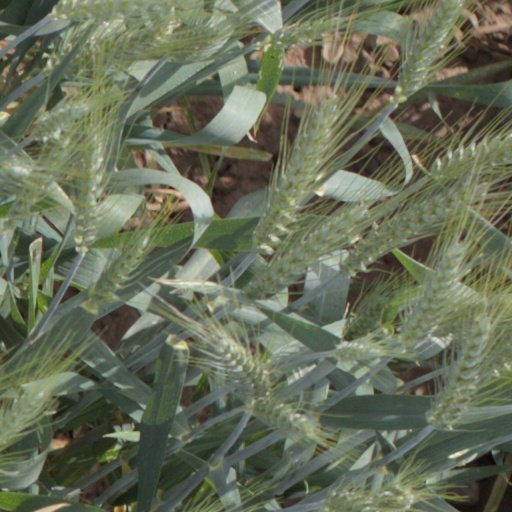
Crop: wheat